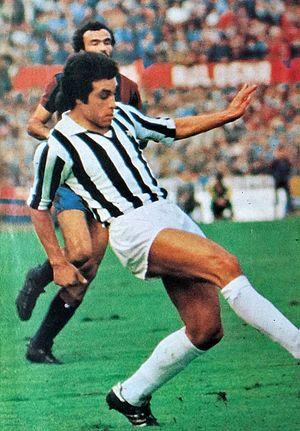
Franco Causio est un joueur international de football italien, qui évoluait au poste d'ailier droit.